Central Park North–110th Street station

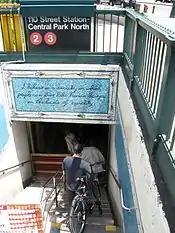
The entrance to the 110th Street-Central Park North station

The 110th Street–Central Park North station has two tracks and an island platform. The 2 and 3 trains stop here at all times. The station is between 96th Street to the south and 116th Street to the north. The platform was originally long, like at other stations north of 96th Street. Fixed platform barriers, which are intended to prevent commuters falling to the tracks, are positioned near the platform edges. The platform is wider at its south end than at its north, where it was extended in the 1950s and the tracks curve.